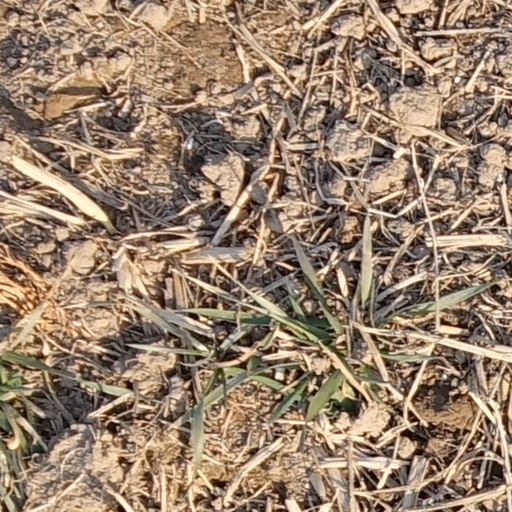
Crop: wheat